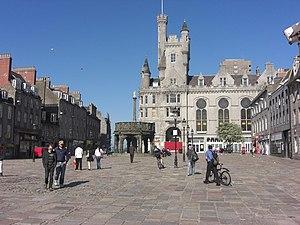
Aberdeen est la troisième ville d'Écosse, située dans le nord-est de la Grande-Bretagne, sur les bords de la mer du Nord, grâce à laquelle elle est la capitale européenne du pétrole offshore. Depuis 1891, Aberdeen possède officiellement le statut de cité, de council area et région de lieutenance. Elle était la capitale administrative de la région de Grampian de 1975 à 1996. Elle est aussi la capitale du council area de l'Aberdeenshire, bien qu'elle n'en fasse pas partie.